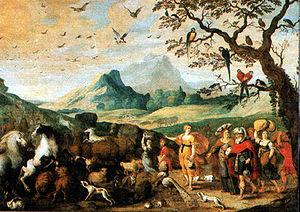
Hans Jordaens I, né vers 1555 à Anvers, mort à Delft et inhumé le 23 mai 1630, est un peintre flamand.